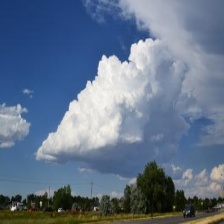
Cloud type: Cumulus